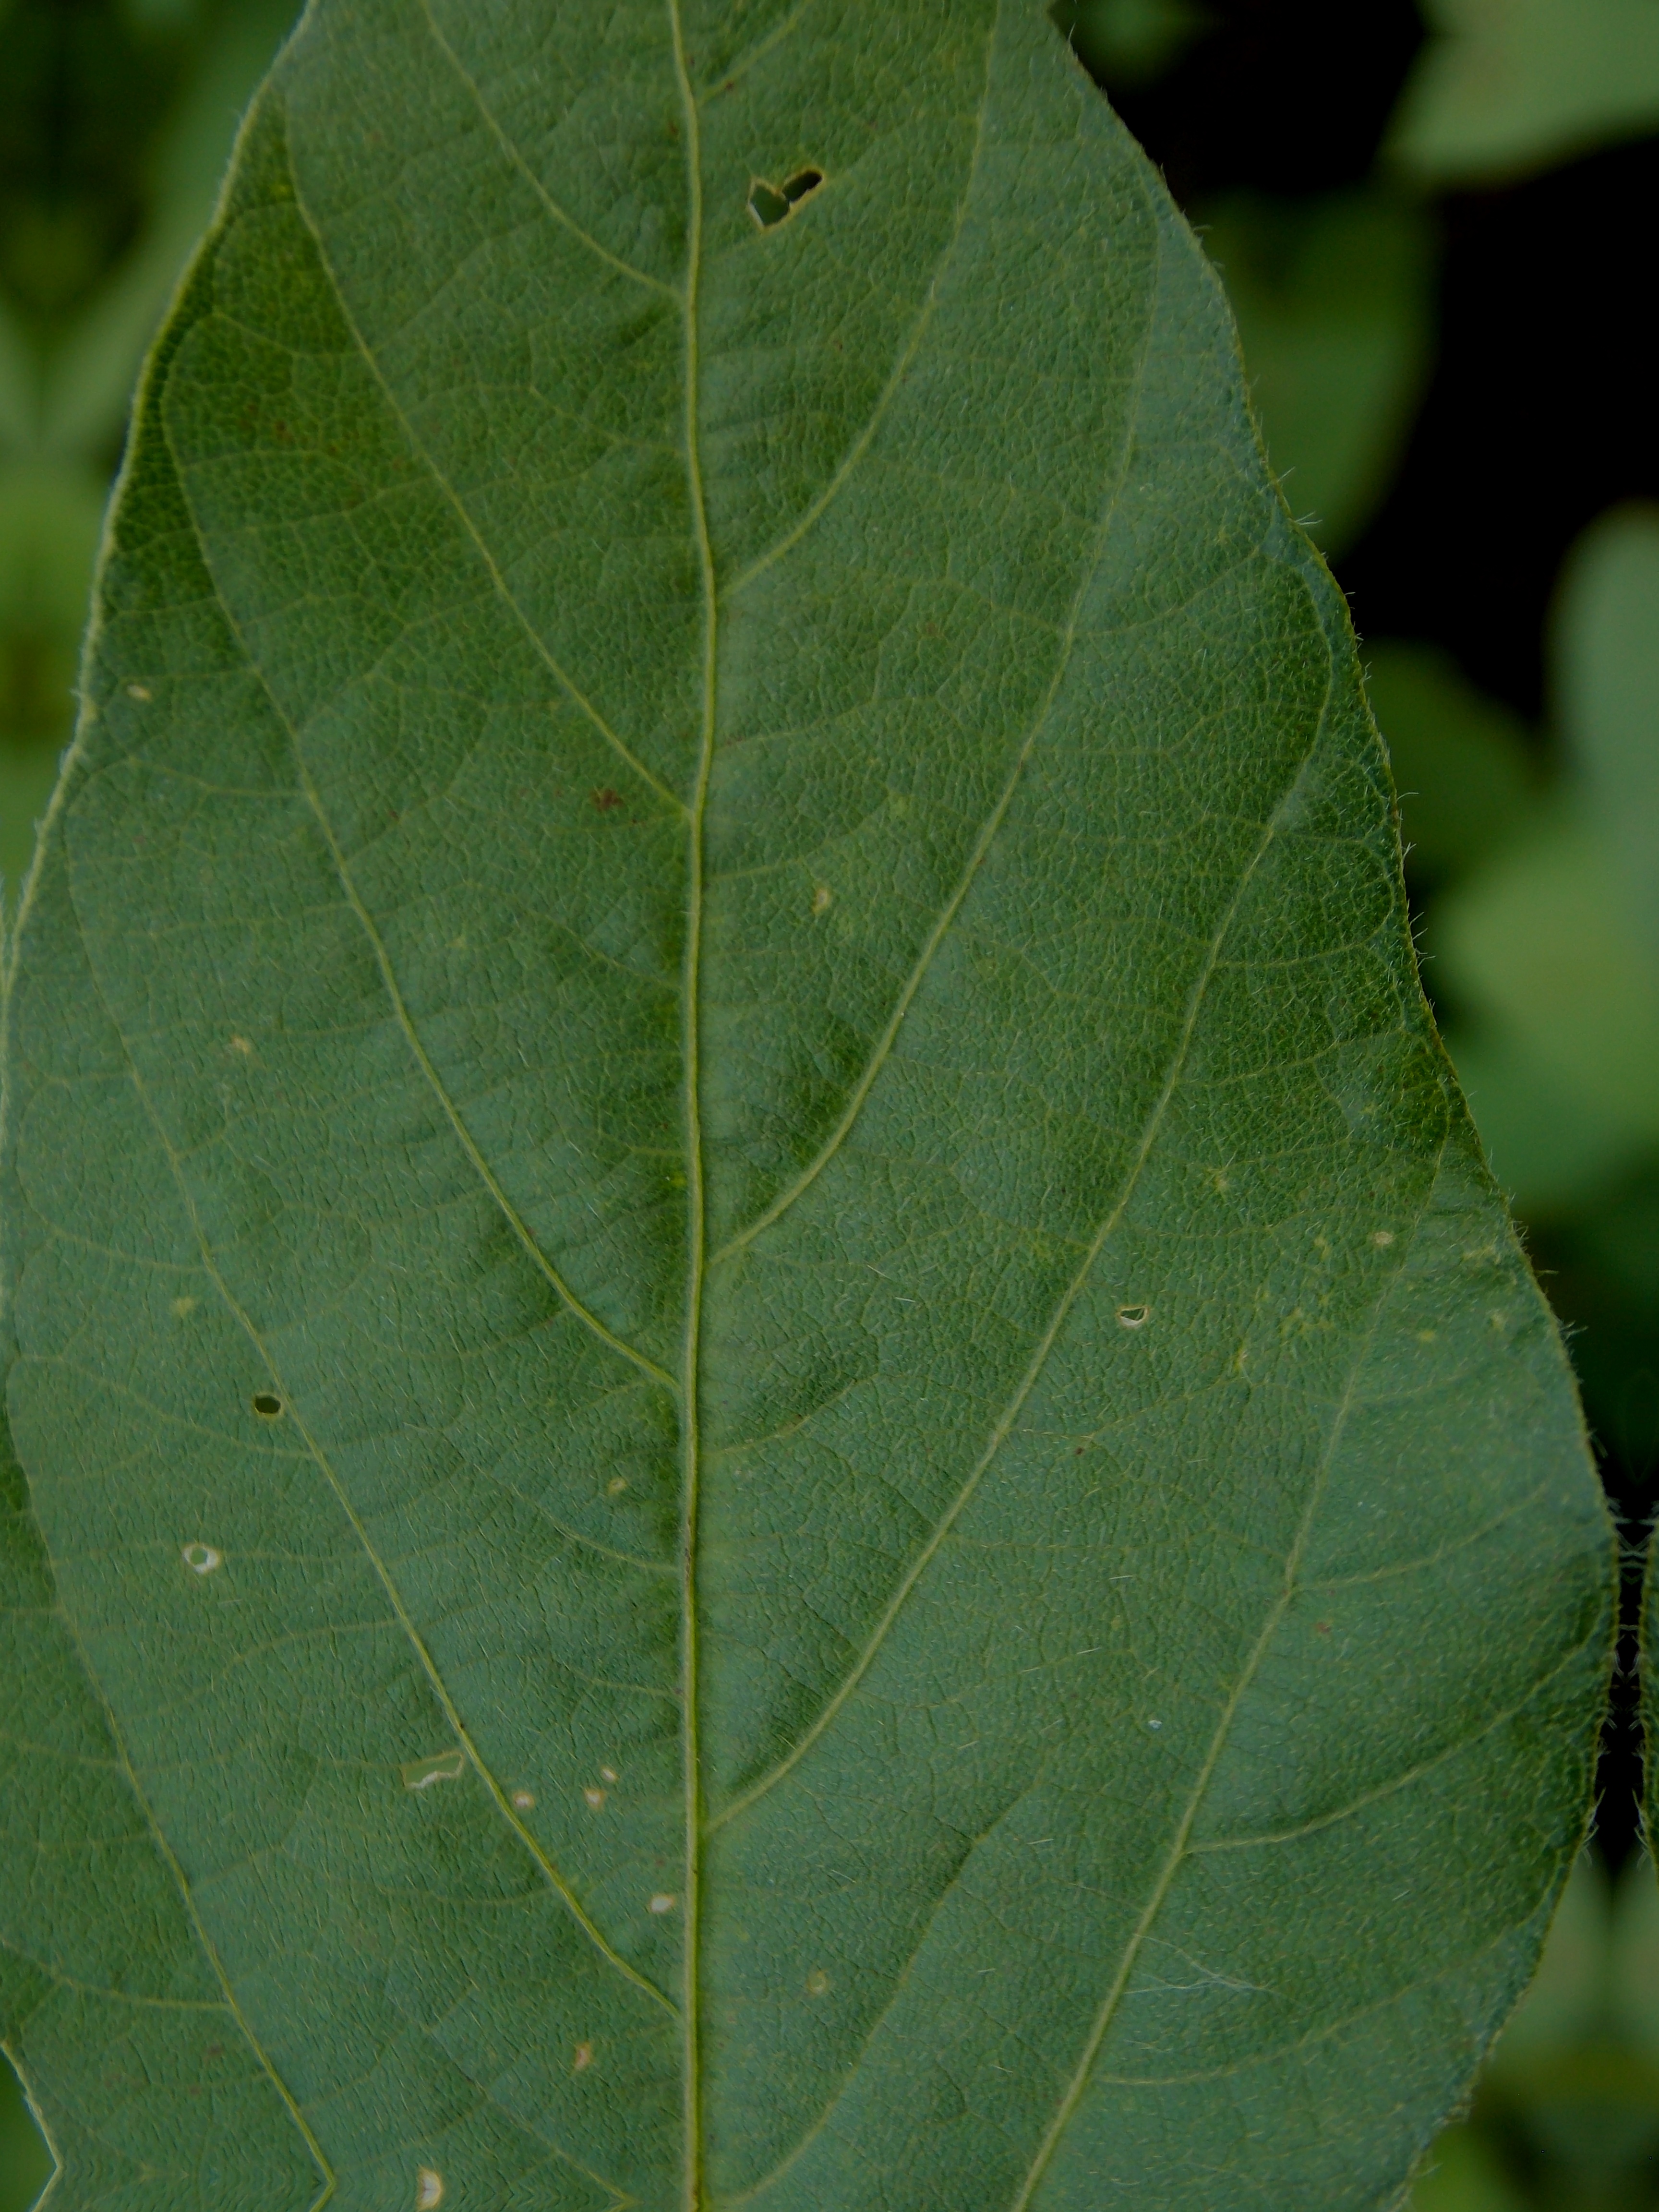
Label: Disease